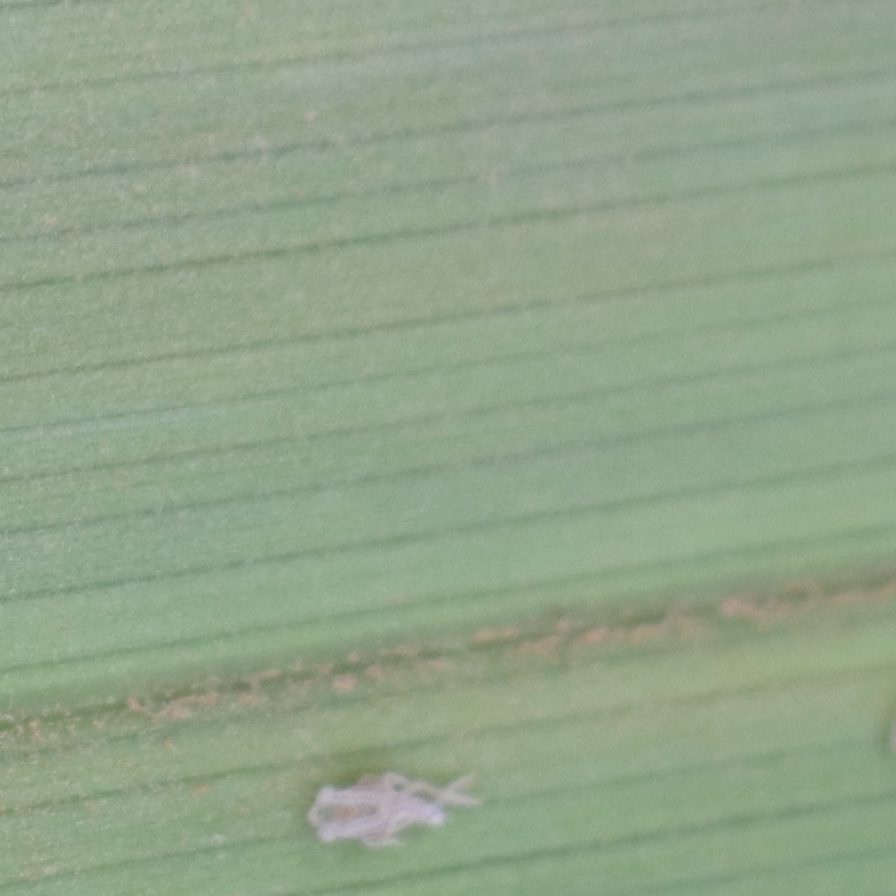
Label: Bug